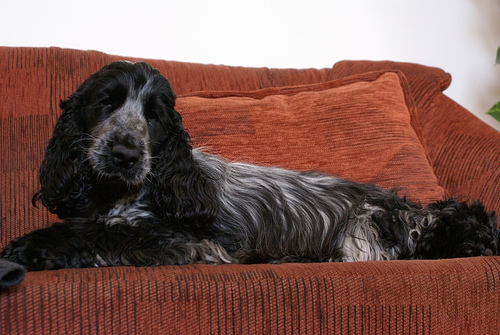
Animal: dog
Breed: english_cocker_spaniel